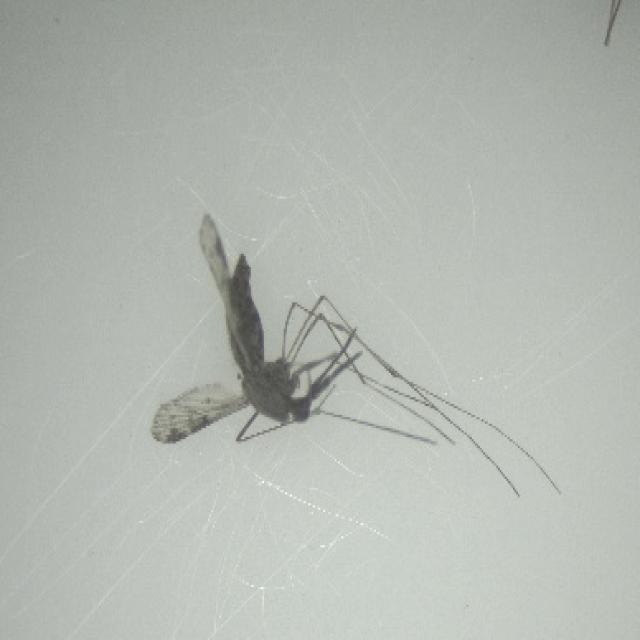
Species: anopheles_sinensis